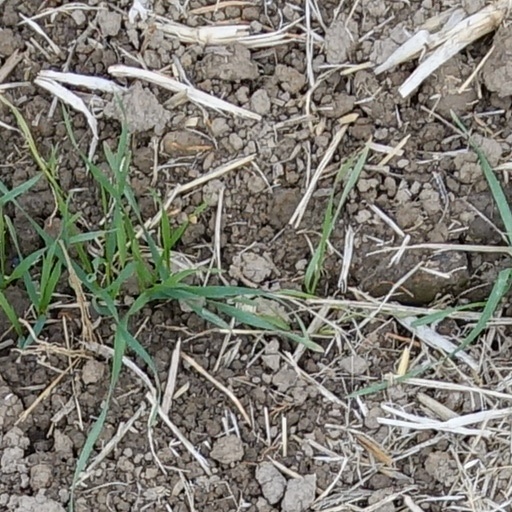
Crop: wheat